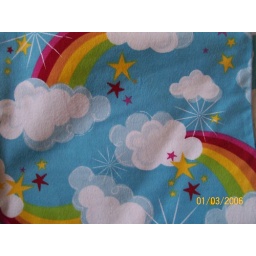
Cotton flannel on sky blue background. Rainbows, clouds and stars in an all over pattern